Q69 and Q100 buses

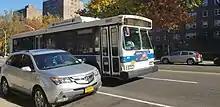
A 2006 Orion VII OG HEV (3607) on the Long Island City-bound Q100 Limited

On February 27, 2005, the MTA Bus Company took over the operations of the Queens Surface routes including the Q101R, part of the city's takeover of all the remaining privately operated bus routes. On February 2, 2006, the operations of Triboro Coach including the Q19A were taken over by MTA Bus. As part of the takeover, the Q101R and other former Steinway Transit routes in western Queens were moved to the former Triboro Coach depot (LaGuardia Depot). On April 6, 2008, the Q101R was renumbered as the Q100, and on April 20, 2008, the Q19A was renumbered the Q69. On June 22, 2008, the Q100 stop on 20th Avenue at the Astoria power plant was added. Q100 limited-stop service along 21st Street began on February 1, 2009.